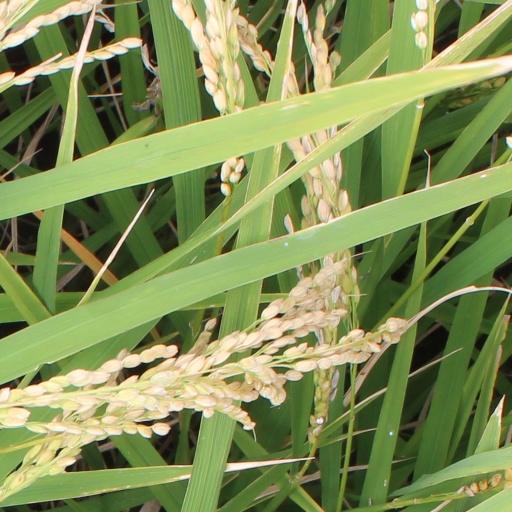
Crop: rice